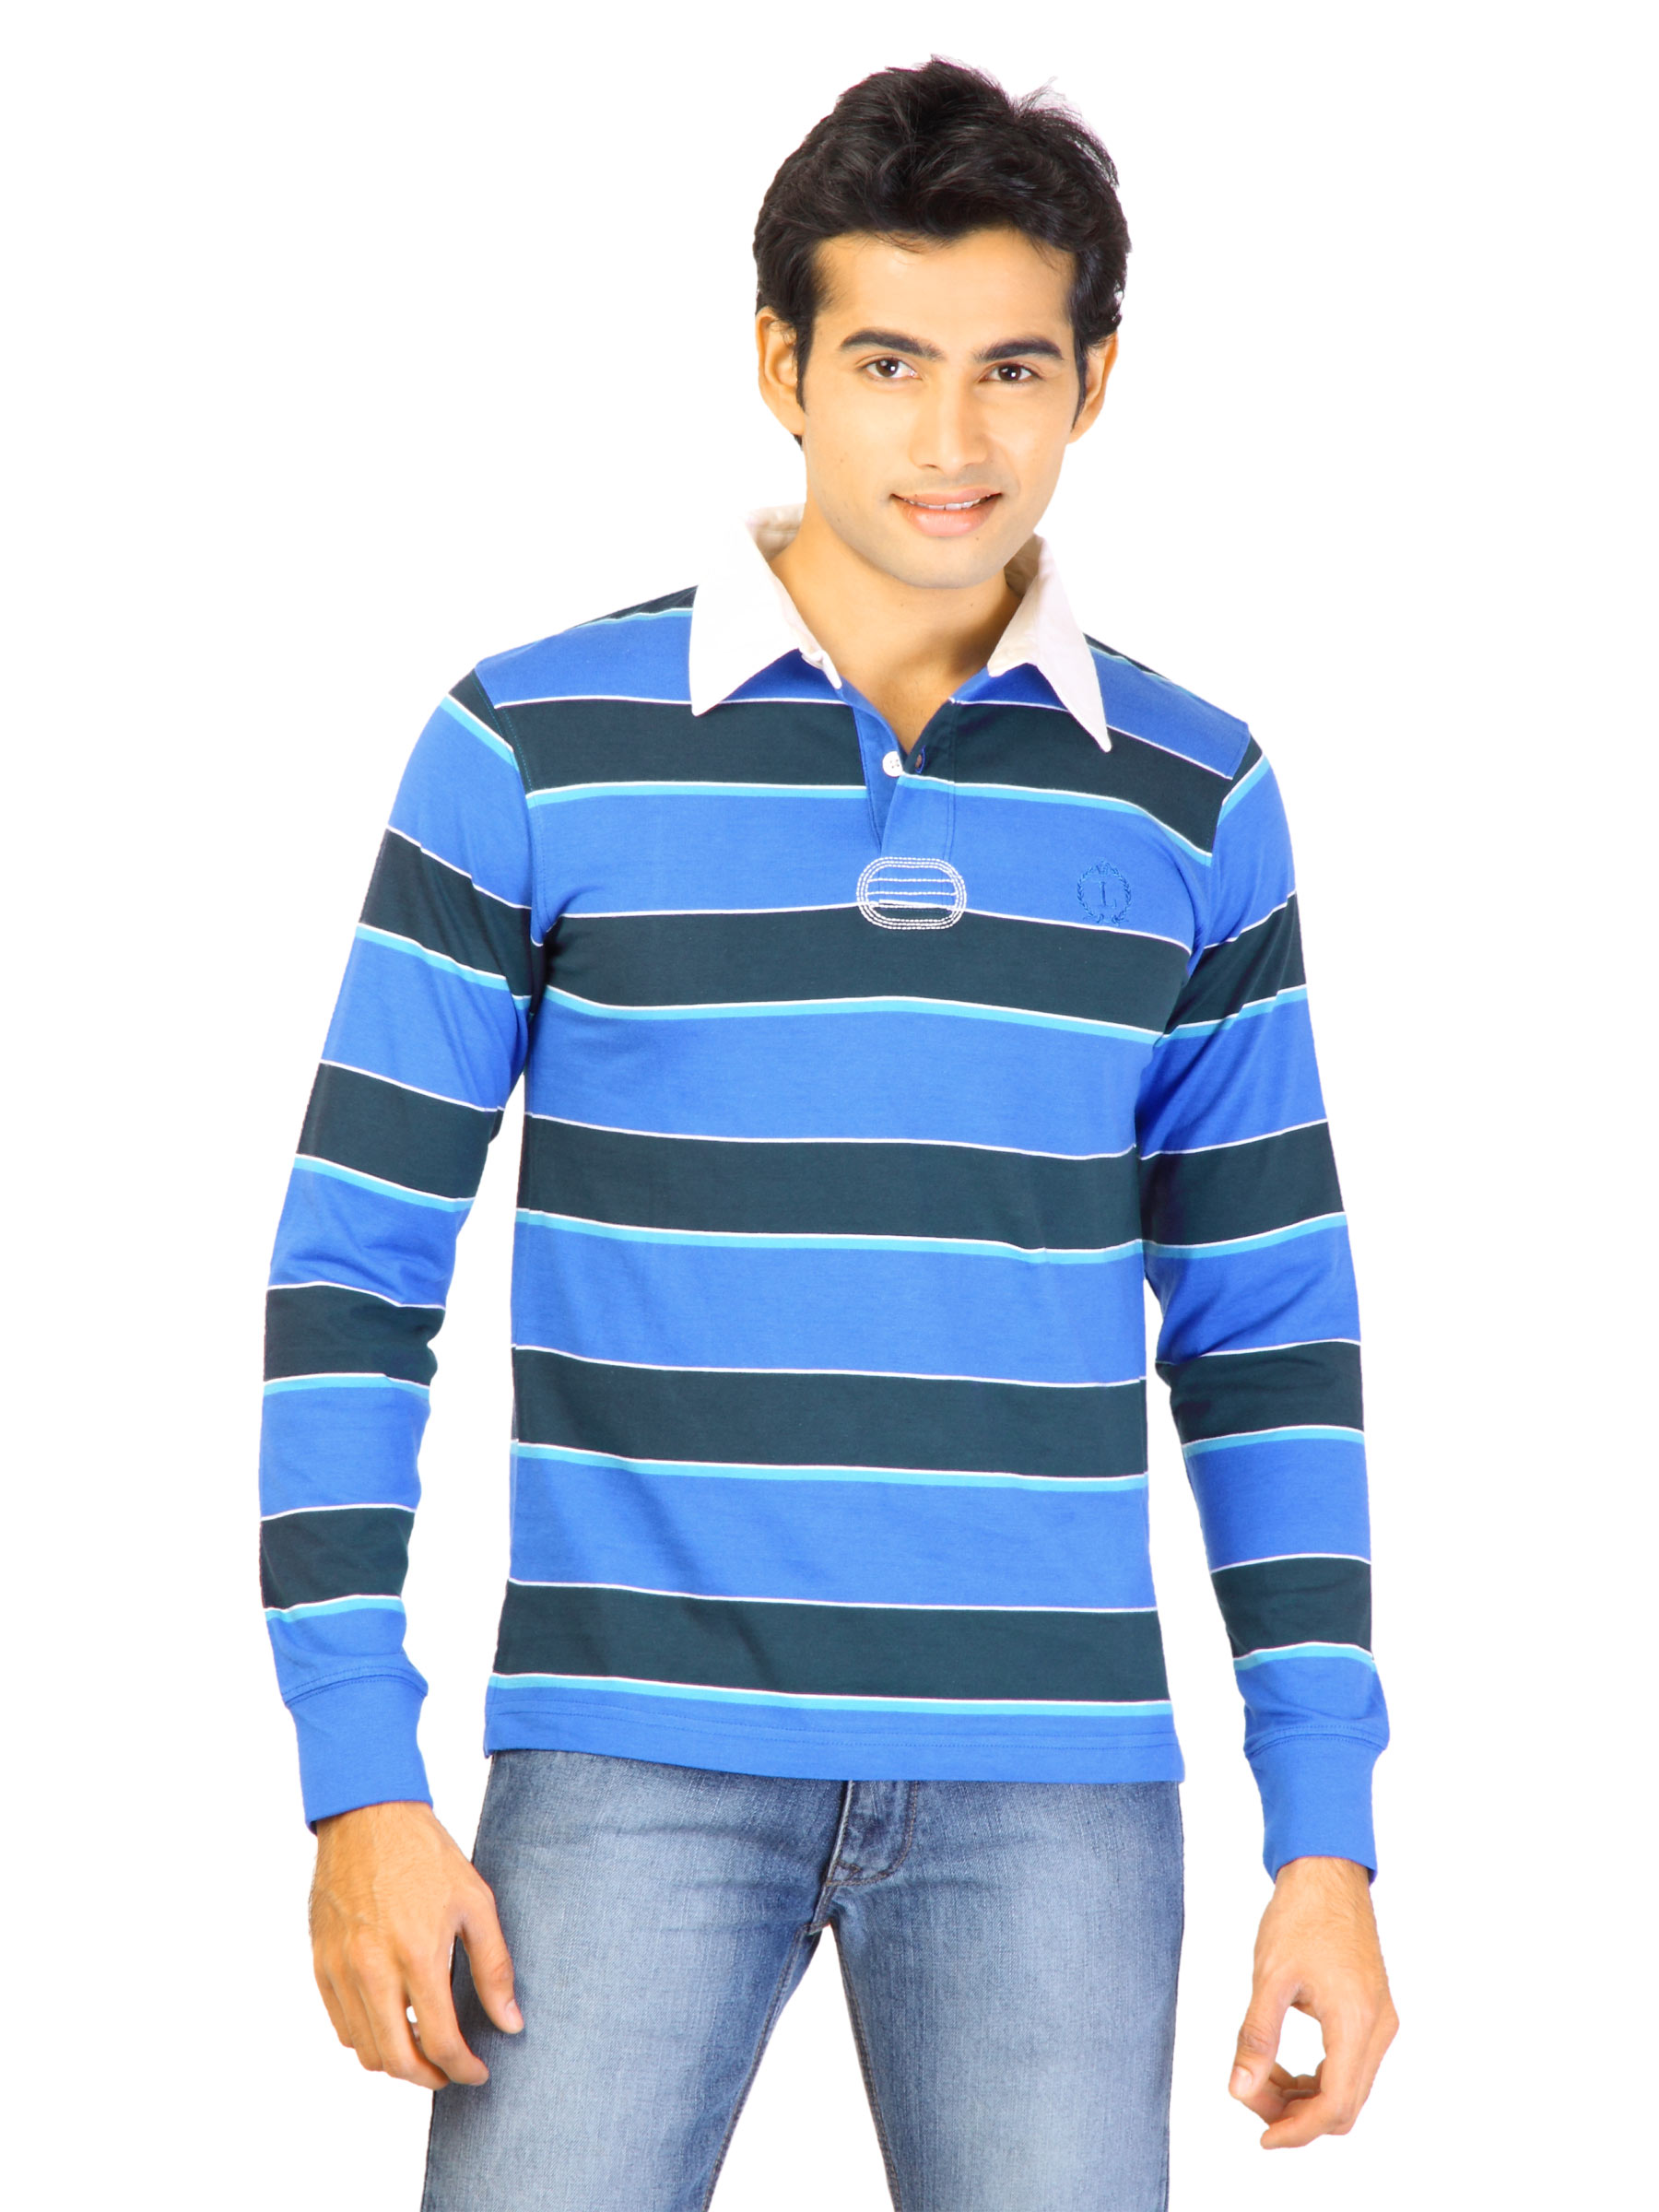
Lee Men Stripes Blue T-shirt
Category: Apparel / Topwear / Tshirts
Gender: Men
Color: Blue
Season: Fall 2011
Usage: Casual